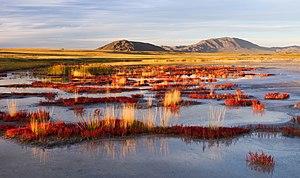
L'environnement en Russie est l'environnement du pays Russie. Pays le plus grand de la planète, et couvert à 60 % de forêt, c'est l'un des pays au monde qui compte le plus de réserves de biosphère.
Zapovednik est le terme employé pour décrire, dans les anciennes républiques soviétiques, les aires naturelles protégées, avec pour objectif de les conserver « éternellement vierges ». Il s’agit du plus haut degré de protection environnementale et concerne des zones strictement protégées et dont l’accès au public est restreint.